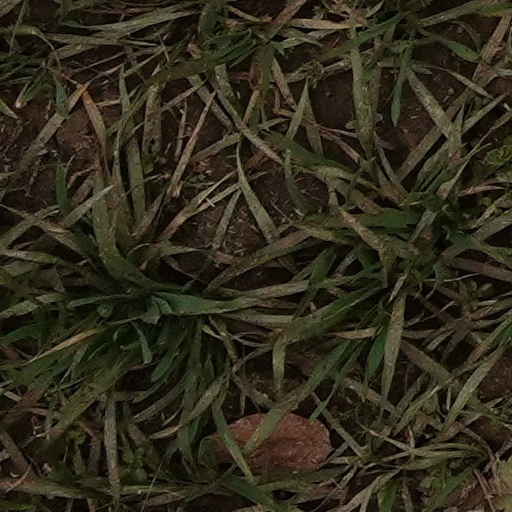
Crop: wheat